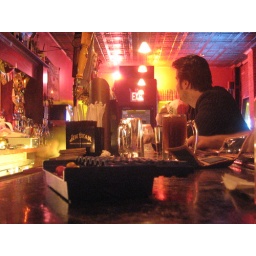
i wanted to believe the balls in this plastic tray were candy so badly